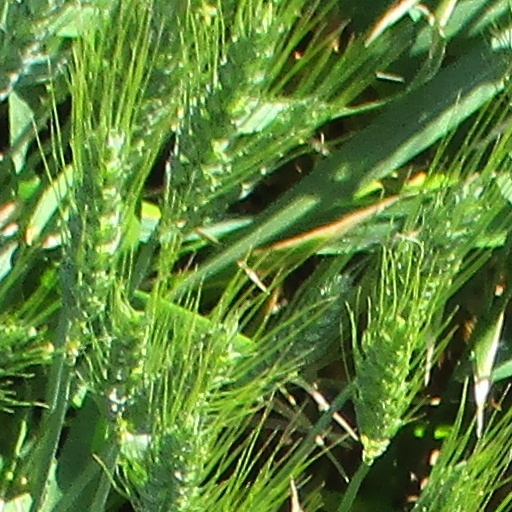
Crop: wheat